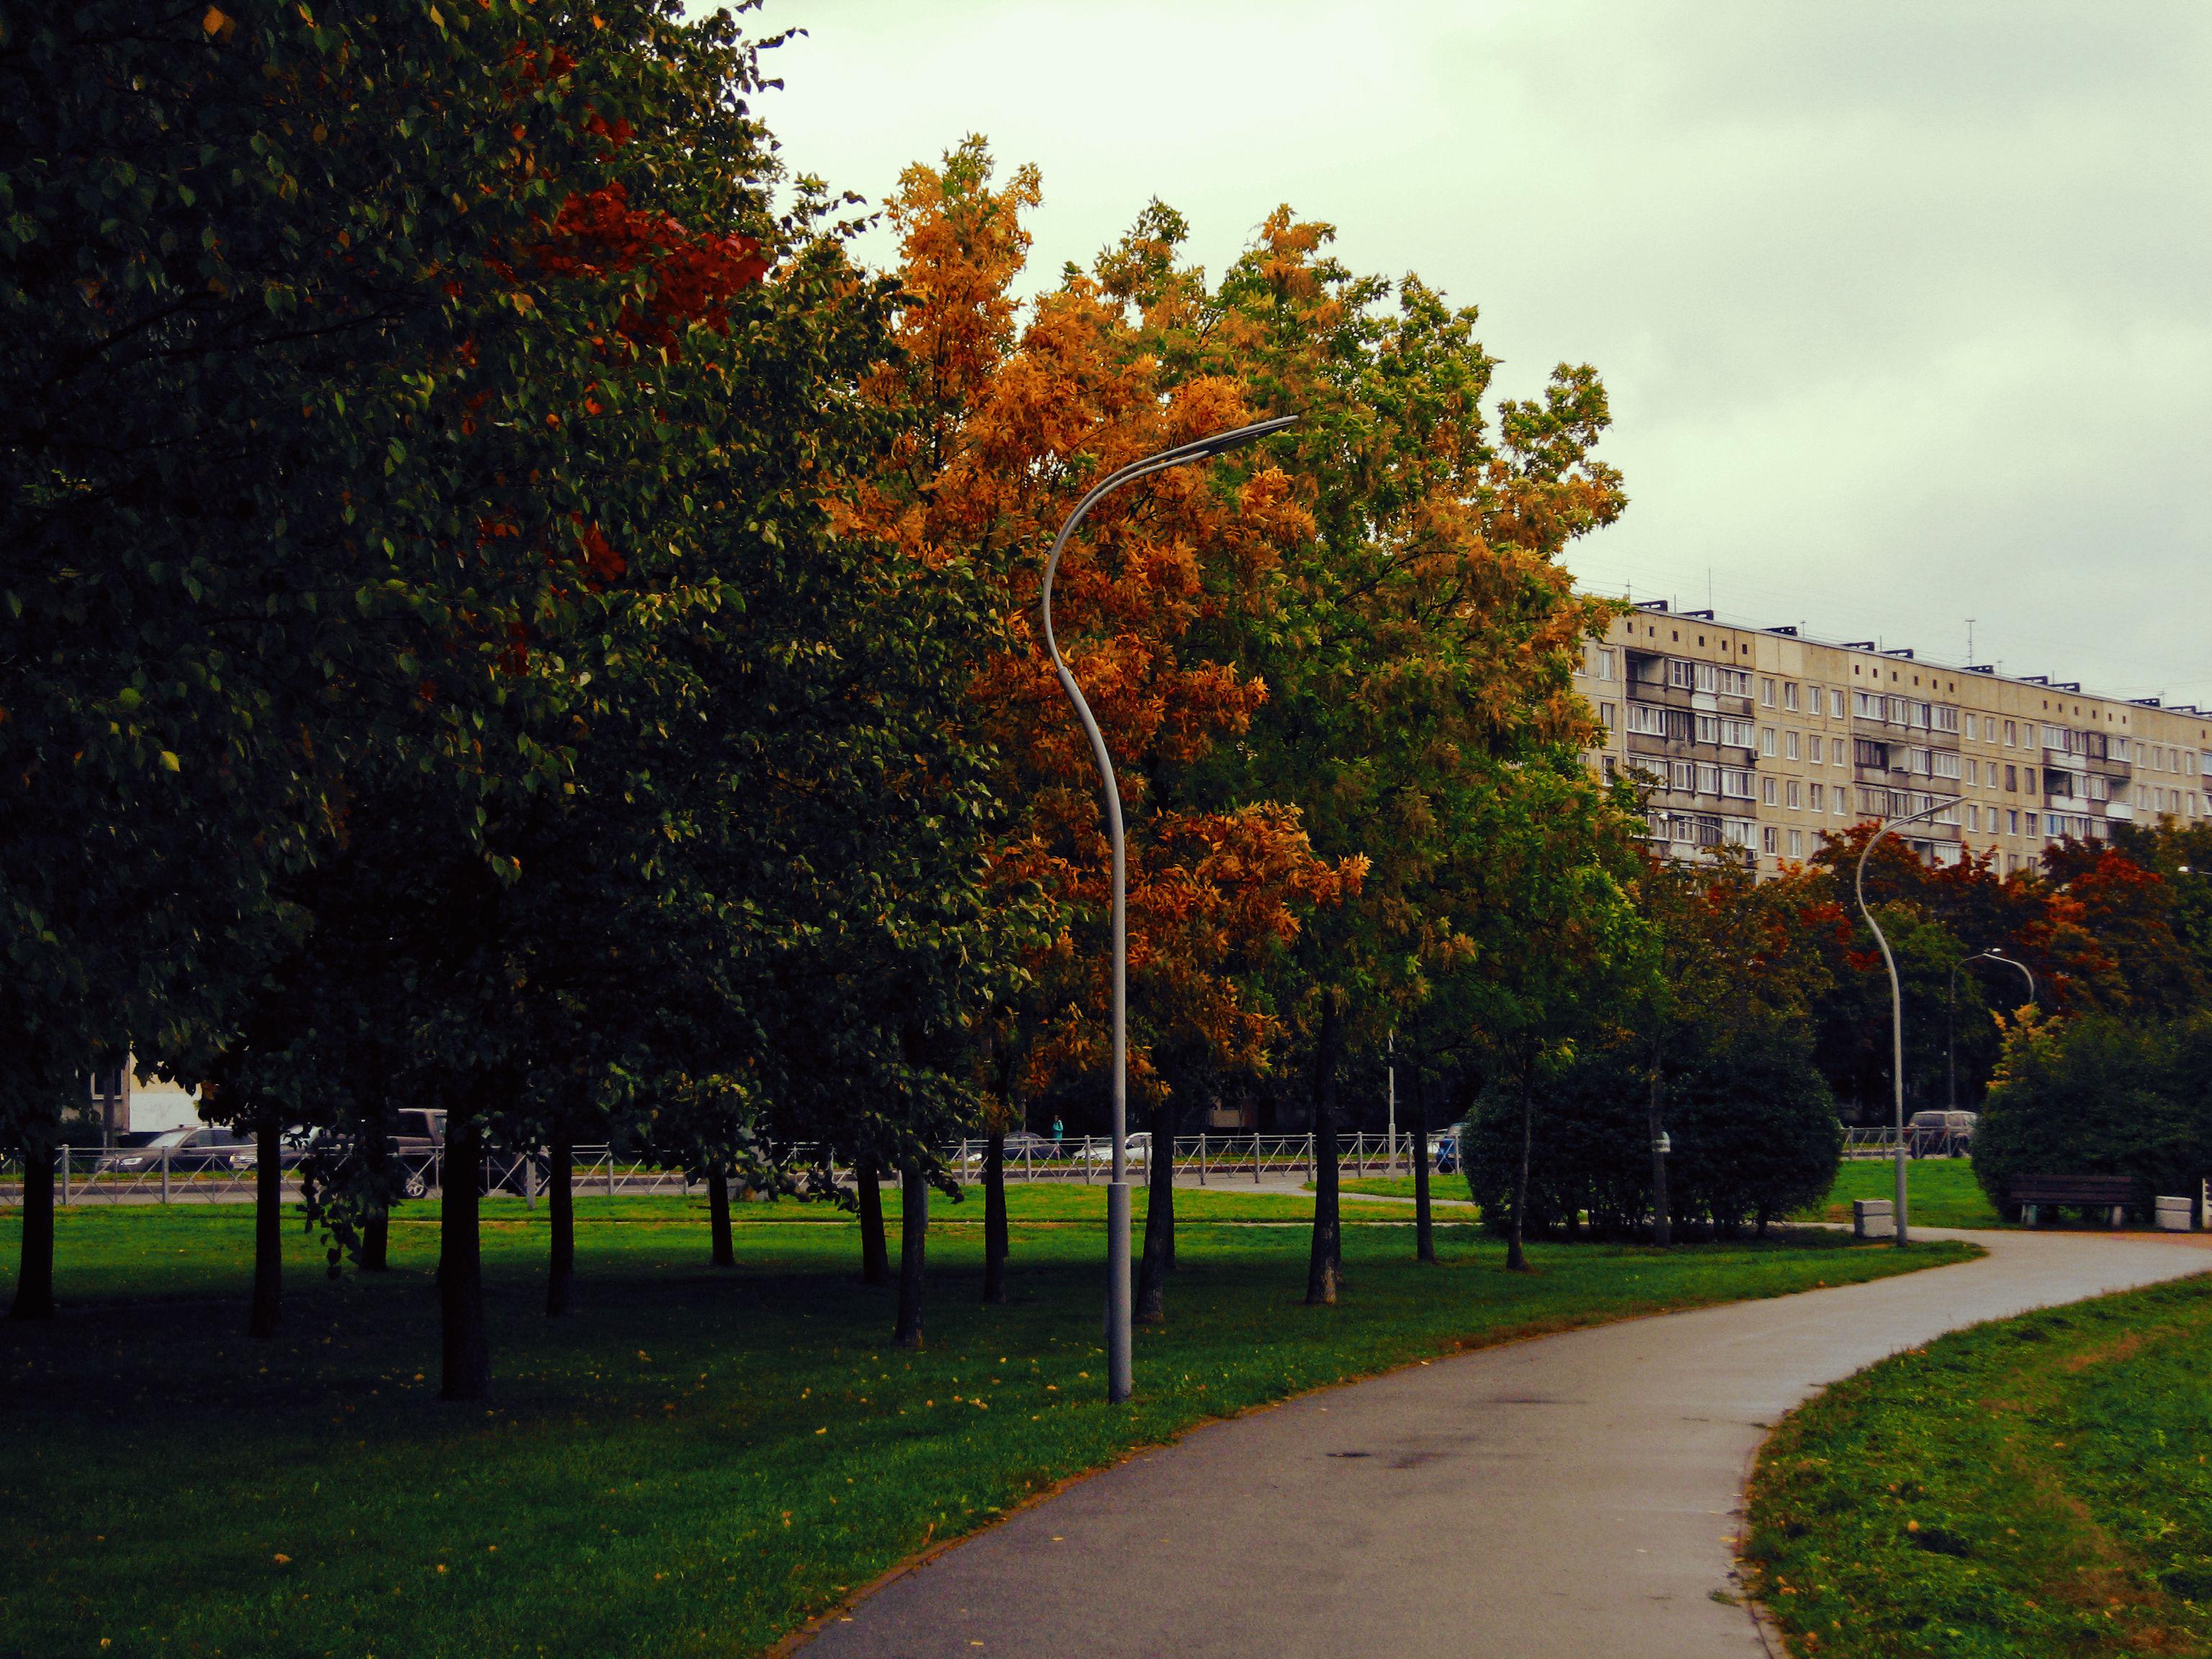
images, plant, sky, building, street light, cloud, leaf, branch, natural landscape, tree, sunlight, grass, road surface, woody plant, deciduous, landscape, Tints and shades, road, city, lawn, house, leisure, recreation, shade, garden, sidewalk, suburb, street, landscaping, autumn, evening, walkway, park, grove